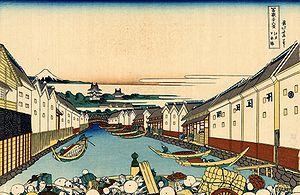
Les courtiers en riz, qui prennent de l'importance et du pouvoir à Osaka et Edo au cours de l'époque d'Edo de l'histoire du Japon, sont les précurseurs du système bancaire japonais. En fait, le concept trouve son origine à Kyoto plusieurs centaines d'années plus tôt. Les premiers courtiers en riz de Kyoto, cependant, fonctionnent un peu différemment, et ne sont finalement pas aussi puissant ni économiquement influents que le sera plus tard le système à Osaka.
Les Trente-six vues du mont Fuji sont une série de quarante-six estampes réalisées par Katsushika Hokusai et dont les dates d'édition s'étendent entre 1831-1833. Elles représentent le mont Fuji depuis différents lieux, suivant les saisons. Cette série est aujourd'hui très célèbre car elle marque l'intégration dans les thèmes de la tradition japonaise des modes de représentation occidentaux, et en particulier de la perspective utilisée dans la peinture occidentale.